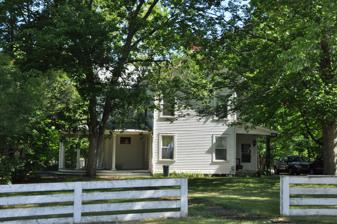
Building: Samuel P. Williams House
Country: United States of America
Year built: 1843
Historic house in Indiana, United States United States historic place Samuel P. Williams House U.S. National Register of Historic Places Samuel P. Williams House, 2012 Show map of Indiana Show map of the United States Location 101 South St., at Howe , Lima Township, LaGrange County, Indiana Coordinates 41°43′19″N 85°25′7″W / 41.72194°N 85.41861°W / 41.72194; -85.41861 Area 2.2 acres (0.89 ha) Built 1838 ( 1838 ) -1843 Architectural style Western Reserve NRHP reference No. 80000043 Added to NRHP August 11, 1980 Samuel P. Williams House , also known as "Old Home", is a historic home located at Howe , Lima Township , LaGrange County, Indiana .  It was built between 1838 and 1843, and is a Western Reserve style frame dwelling.  It consists of a 2 + 1 ⁄ 2 -story central block with 1 + 1 ⁄ 2 -story symmetrical wings.  Also on the property is a contributing carriage barn constructed in the 1840s. It was listed in the National Register of Historic Places in 1980. References